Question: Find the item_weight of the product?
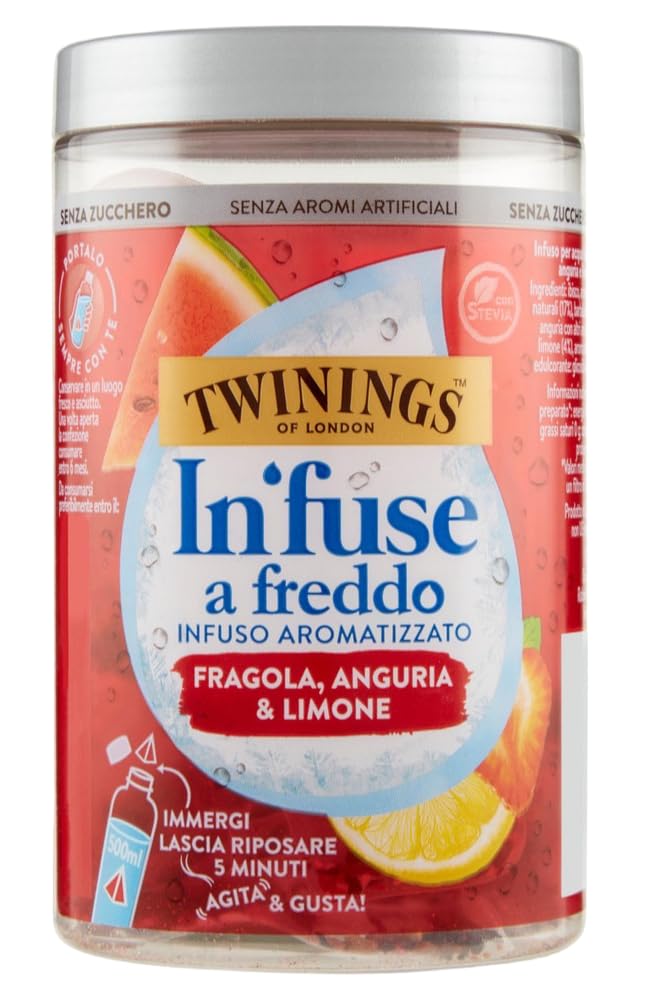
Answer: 0.0 gram